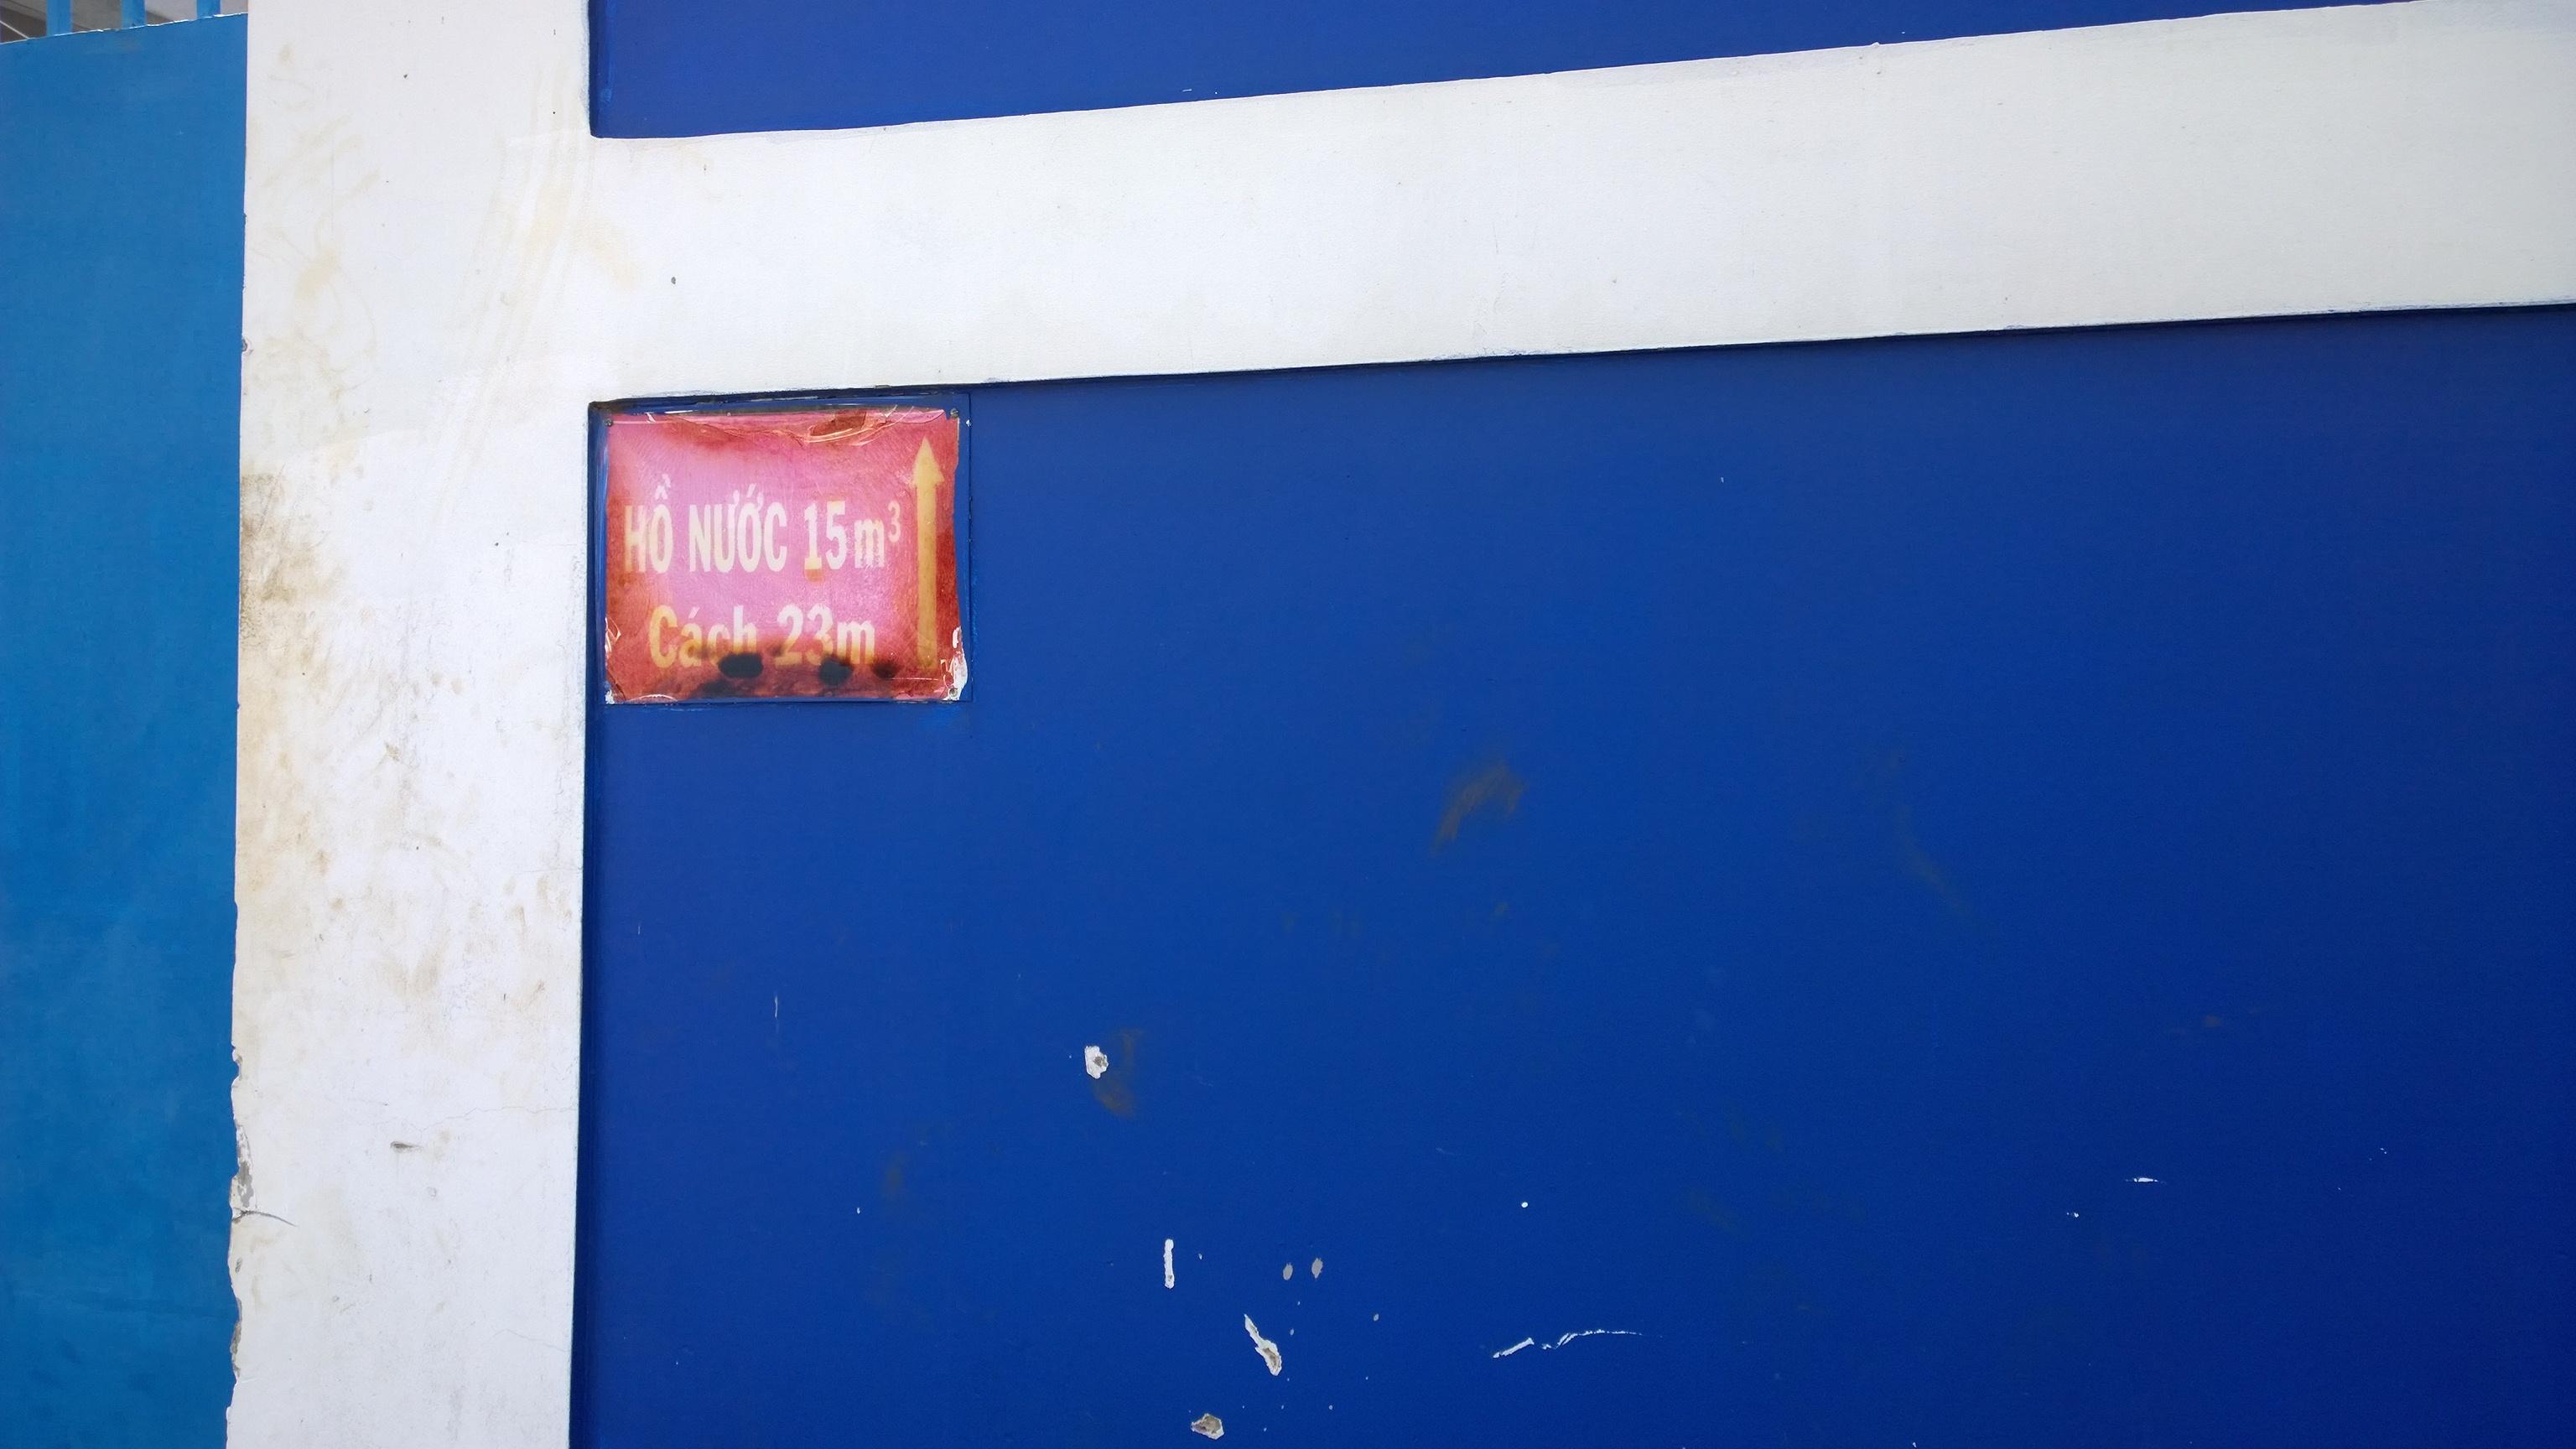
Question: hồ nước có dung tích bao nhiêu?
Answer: hồ nước có dung tích 15 mét khối